Île Plate

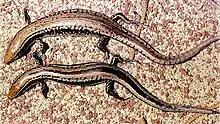
Bojer's skink is native to Flat Island

The island was once home to the largest population of Bojer's skink (Gongylomorphus bojerii), once very common on the island of Mauritius, and now considered critically endangered. The population was decimated following the arrival of the Asian house shrew (Suncus murinus) on the island. Other reptiles present are the Snake-eyed skink (Cryptoblepharus boutonii), the Ornate day gecko(Phelsuma ornata) and the Lesser night gecko (Nactus coindemirensis). Three exotic species have also been introduced to the island: the geckos Hemidactylus frenatus, Gehyra mutilata and the fossorial snake Indotyphlops braminus(Typhlopidae).